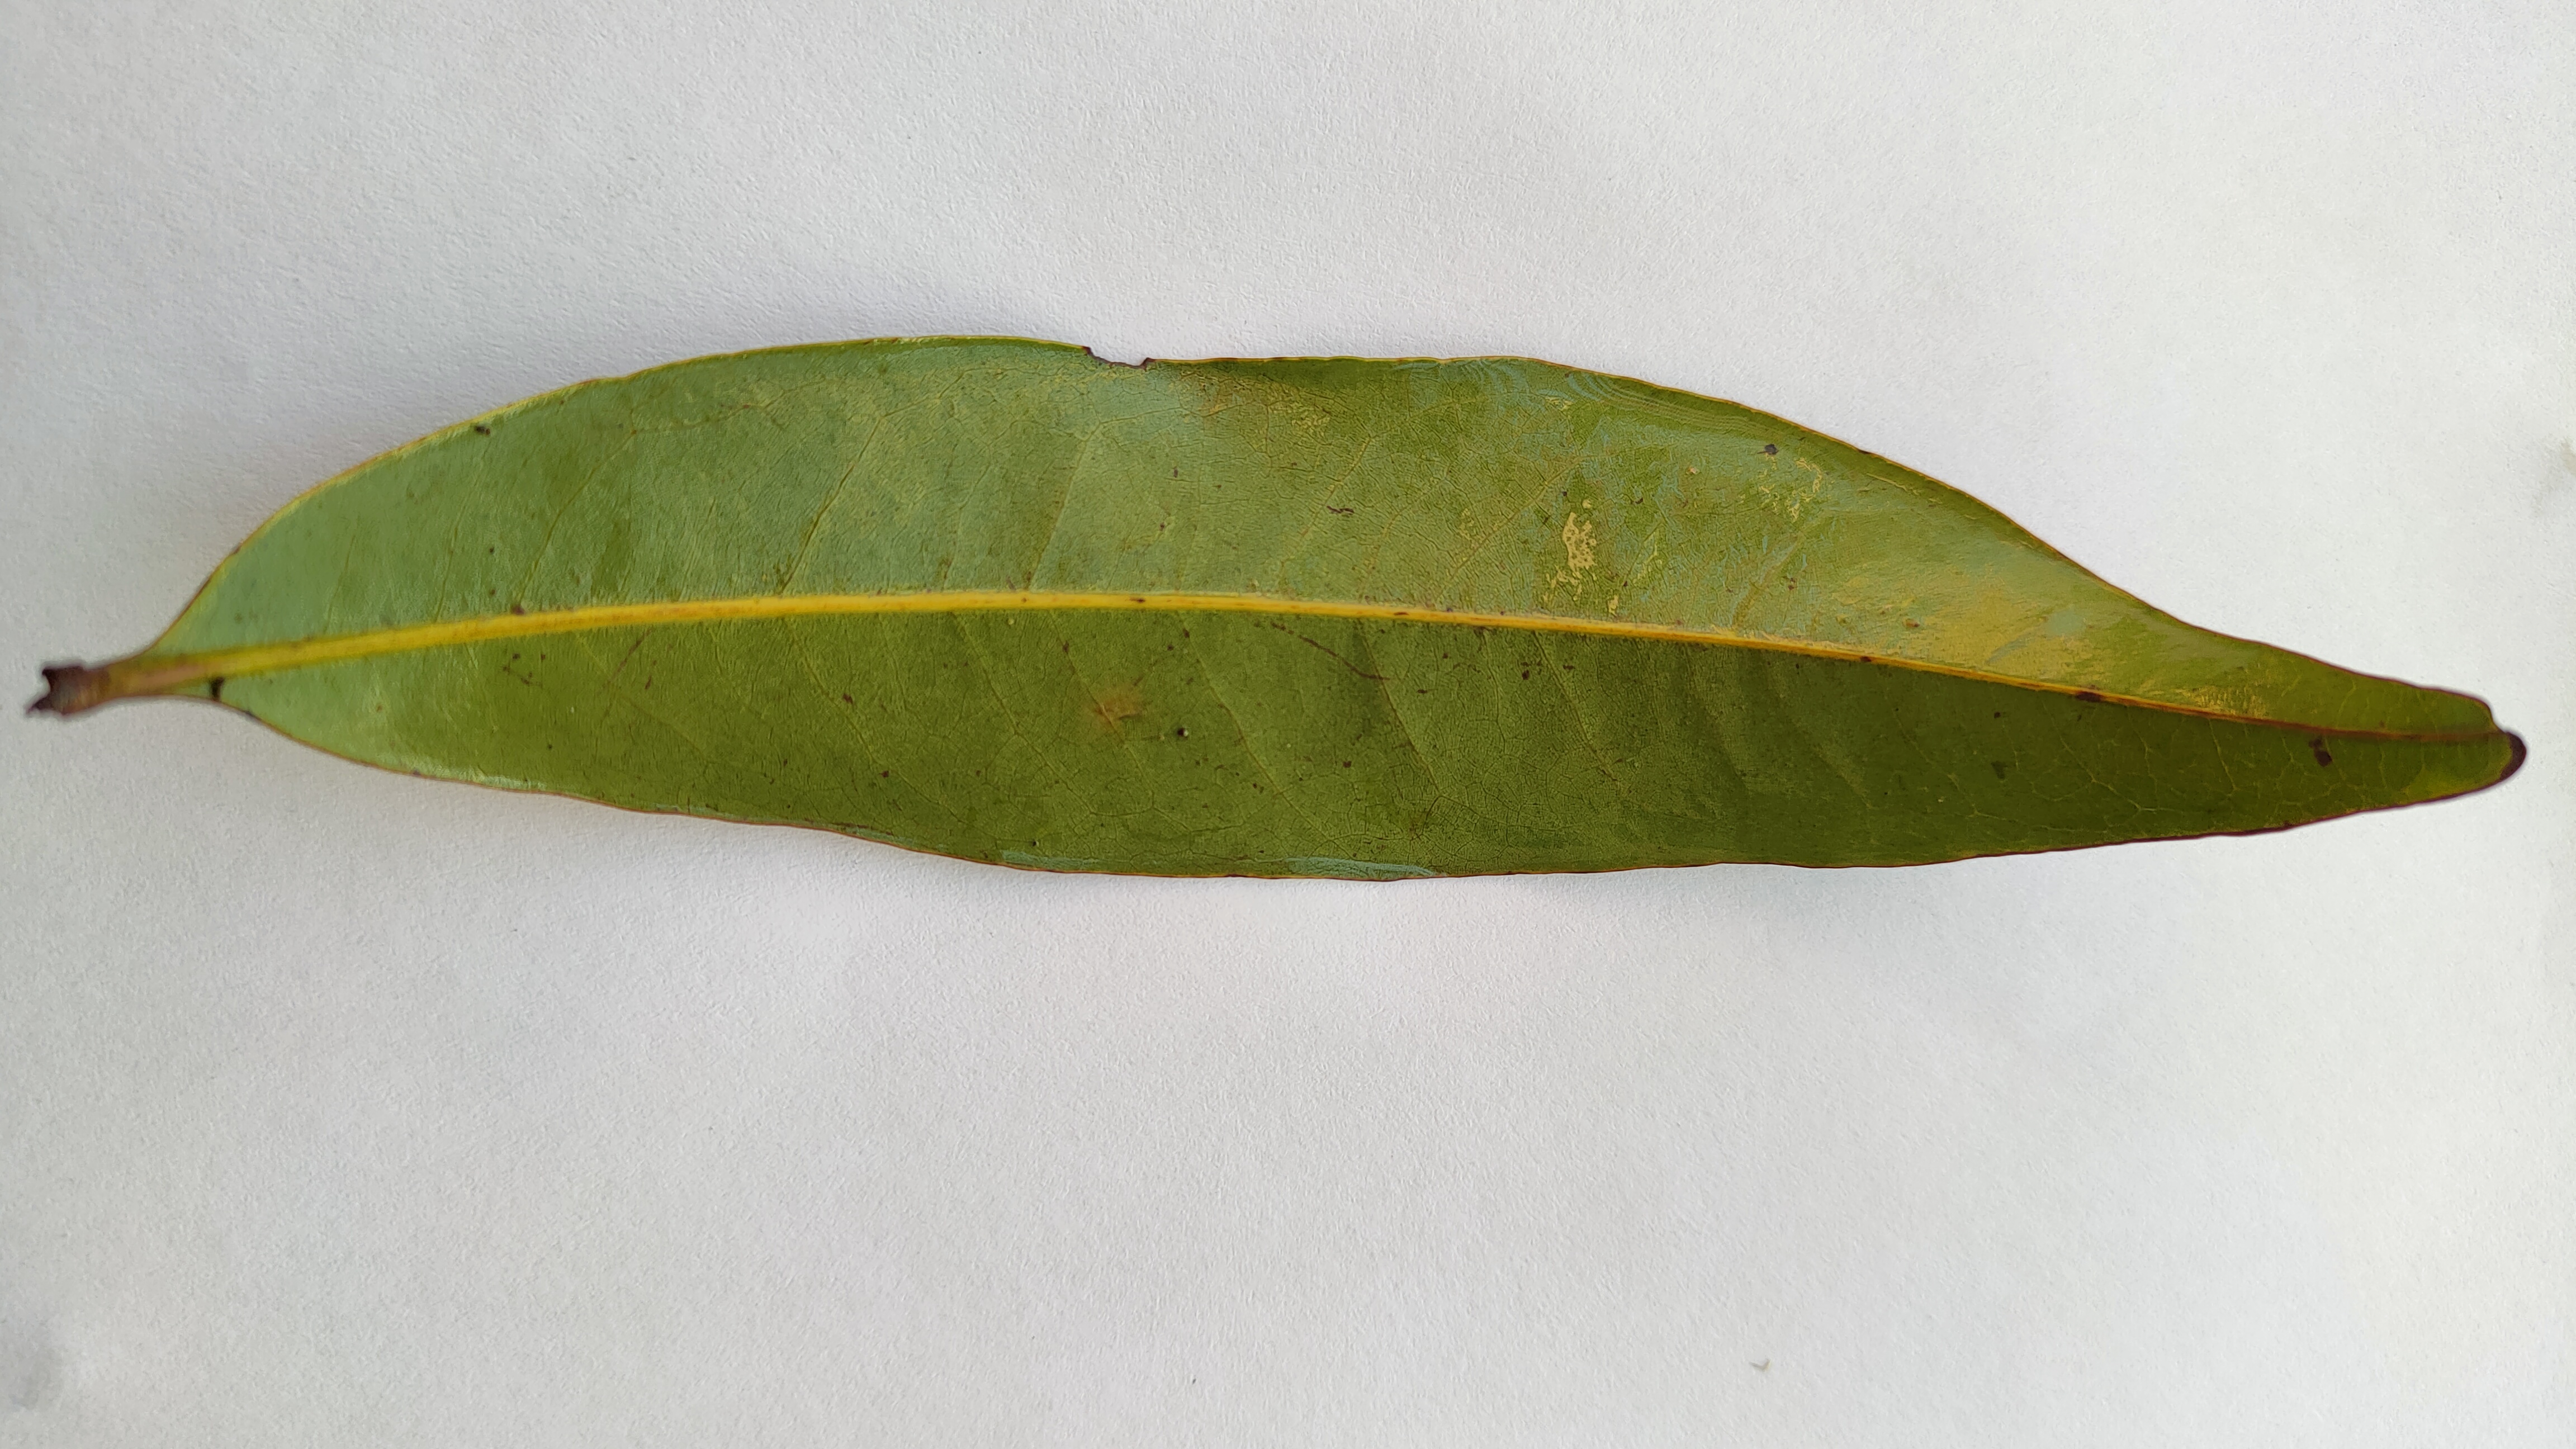
Leaf variety: Lychee